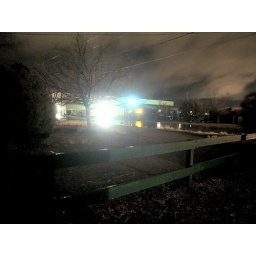
Roosevelt St. in Kingman AZ. I built that green fence in the foreground. Some fiddling with the contrast in Paint Shop Pro